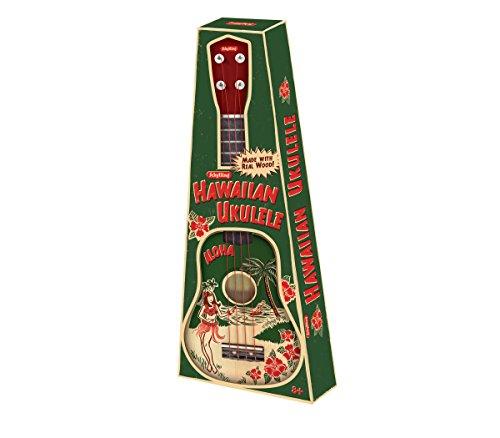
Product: Schylling Ukelele Music Set
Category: Toys & Games | Learning & Education | Musical Instruments | Guitars & Strings
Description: Features 4 strings and a great sound.
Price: $22.98
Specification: ProductDimensions:21.8x8x2.5inches|ItemWeight:1.2pounds|ShippingWeight:1.2pounds(Viewshippingratesandpolicies)|DomesticShipping:ItemcanbeshippedwithinU.S.|InternationalShipping:ThisitemcanbeshippedtoselectcountriesoutsideoftheU.S.LearnMore|ASIN:B00YW7WW8K|Itemmodelnumber:UK|Manufacturerrecommendedage:8-15years